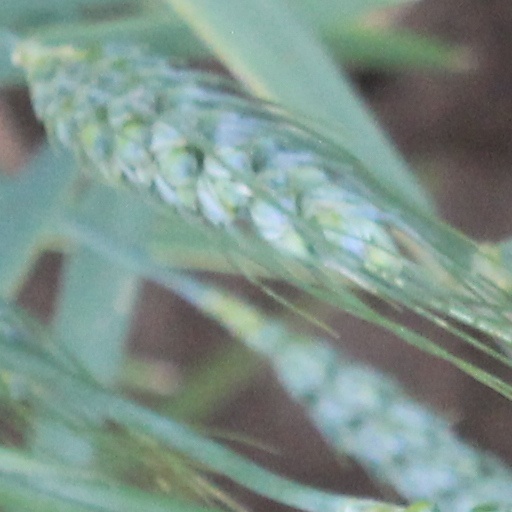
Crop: wheat